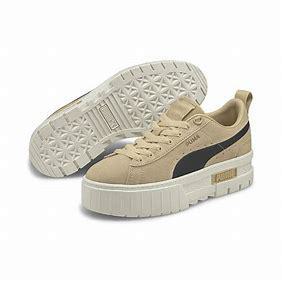
Brand: Puma
Model: Mayze